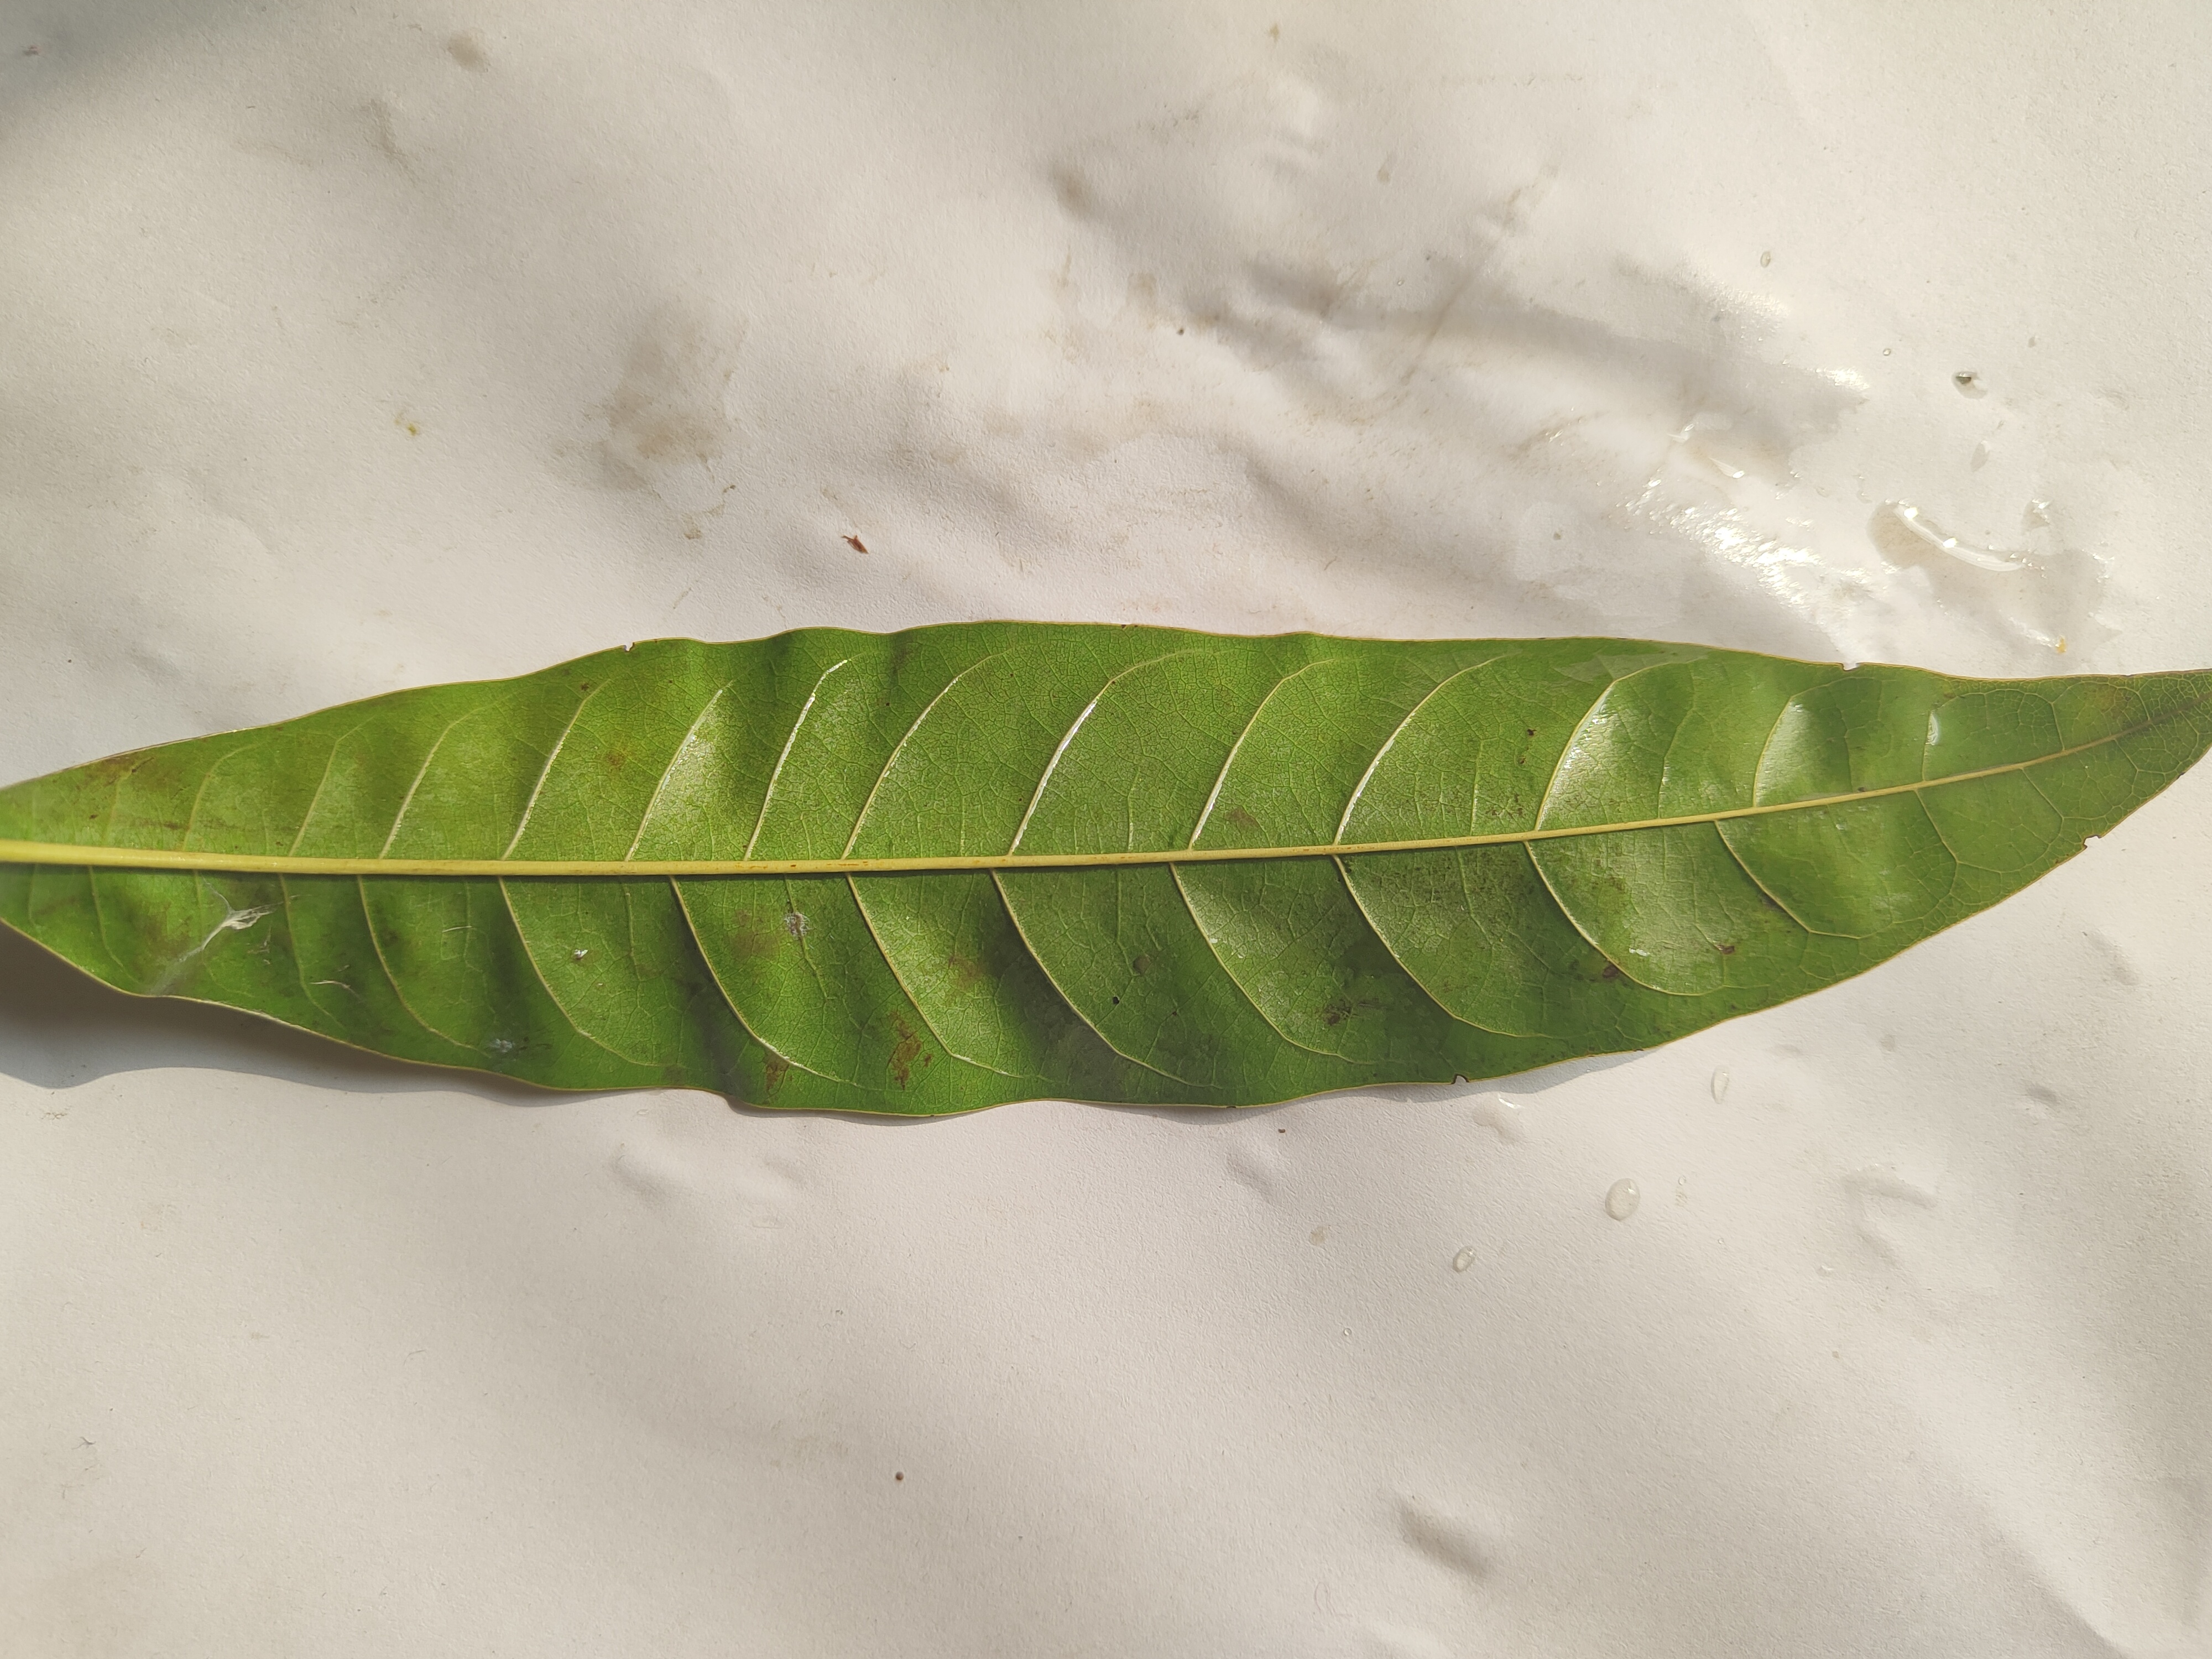
Leaf variety: Custard Apple